The Heiress at Coffee Dan's

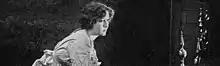
Waffles (Love) poses as a rich heiress

Bessie Love received positive reviews for her performance in the title role, called "always pleasing".